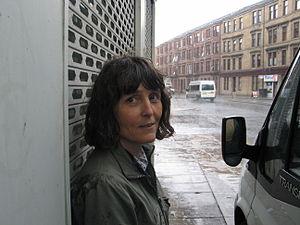
Claire Voisin, née le 4 mars 1962 à Saint-Leu-la-Forêt, est une mathématicienne française.
Le prix Sophie-Germain, remis chaque année par la Fondation Sophie Germain sur proposition de l’Académie des sciences, est destiné à couronner un chercheur ayant effectué un travail de recherche fondamentale en mathématiques.